British Rail Class 37

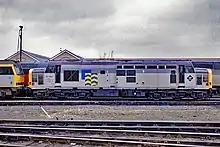
Class 37/5 number 37667 at Eastleigh

This class were updated in similar fashion to the 37/4 subclass, except that they did not receive electric train heating and some were fitted with Sandite ports. Locomotives previously numbered between 37001 and 37119 (those which had split headcode boxes) were given new numbers from 37501 upwards (curtailed at 37521); those previously numbered between 37120 and 37308 were renumbered from 37699 downwards (curtailed at 37667). Nine locomotives from the first batch and three from the second were later modified for use with the aborted Channel Tunnel sleeper Nightstar project, reclassified 37/6 and renumbered 37601–37612 (see below).